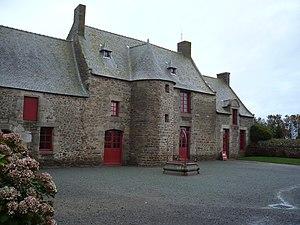
Musée Jacques Cartier, Manoir de Limoëlou-Rothéneuf, rue David Macdonald Stewart à Saint-Malo (quartier de Rothéneuf)
Le manoir de Limoëlou est situé dans le quartier de Rothéneuf, sur la commune de Saint-Malo.